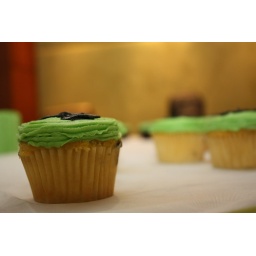
cupcake a liitle cup in a cake